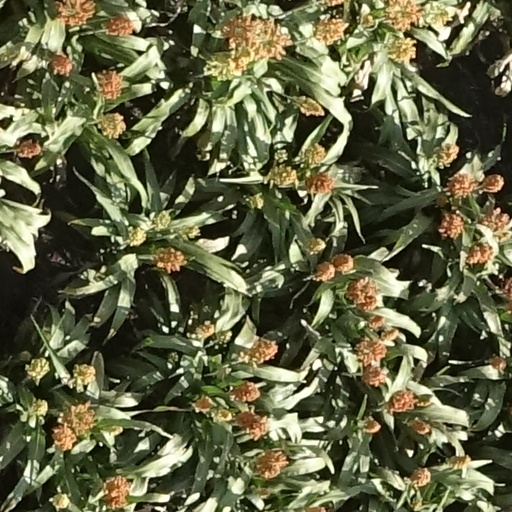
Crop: sorghum